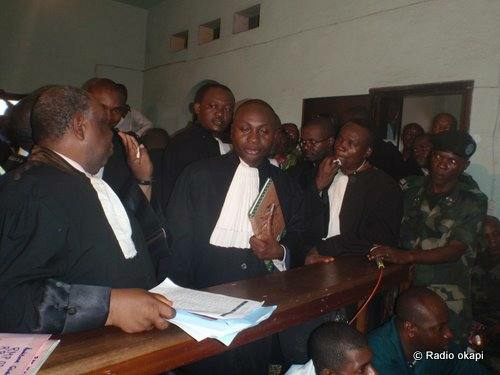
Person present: Yes